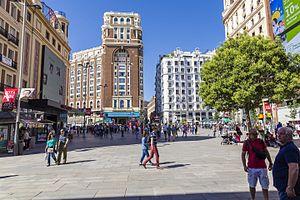
La place de Callao est une place publique de Madrid, en Espagne.